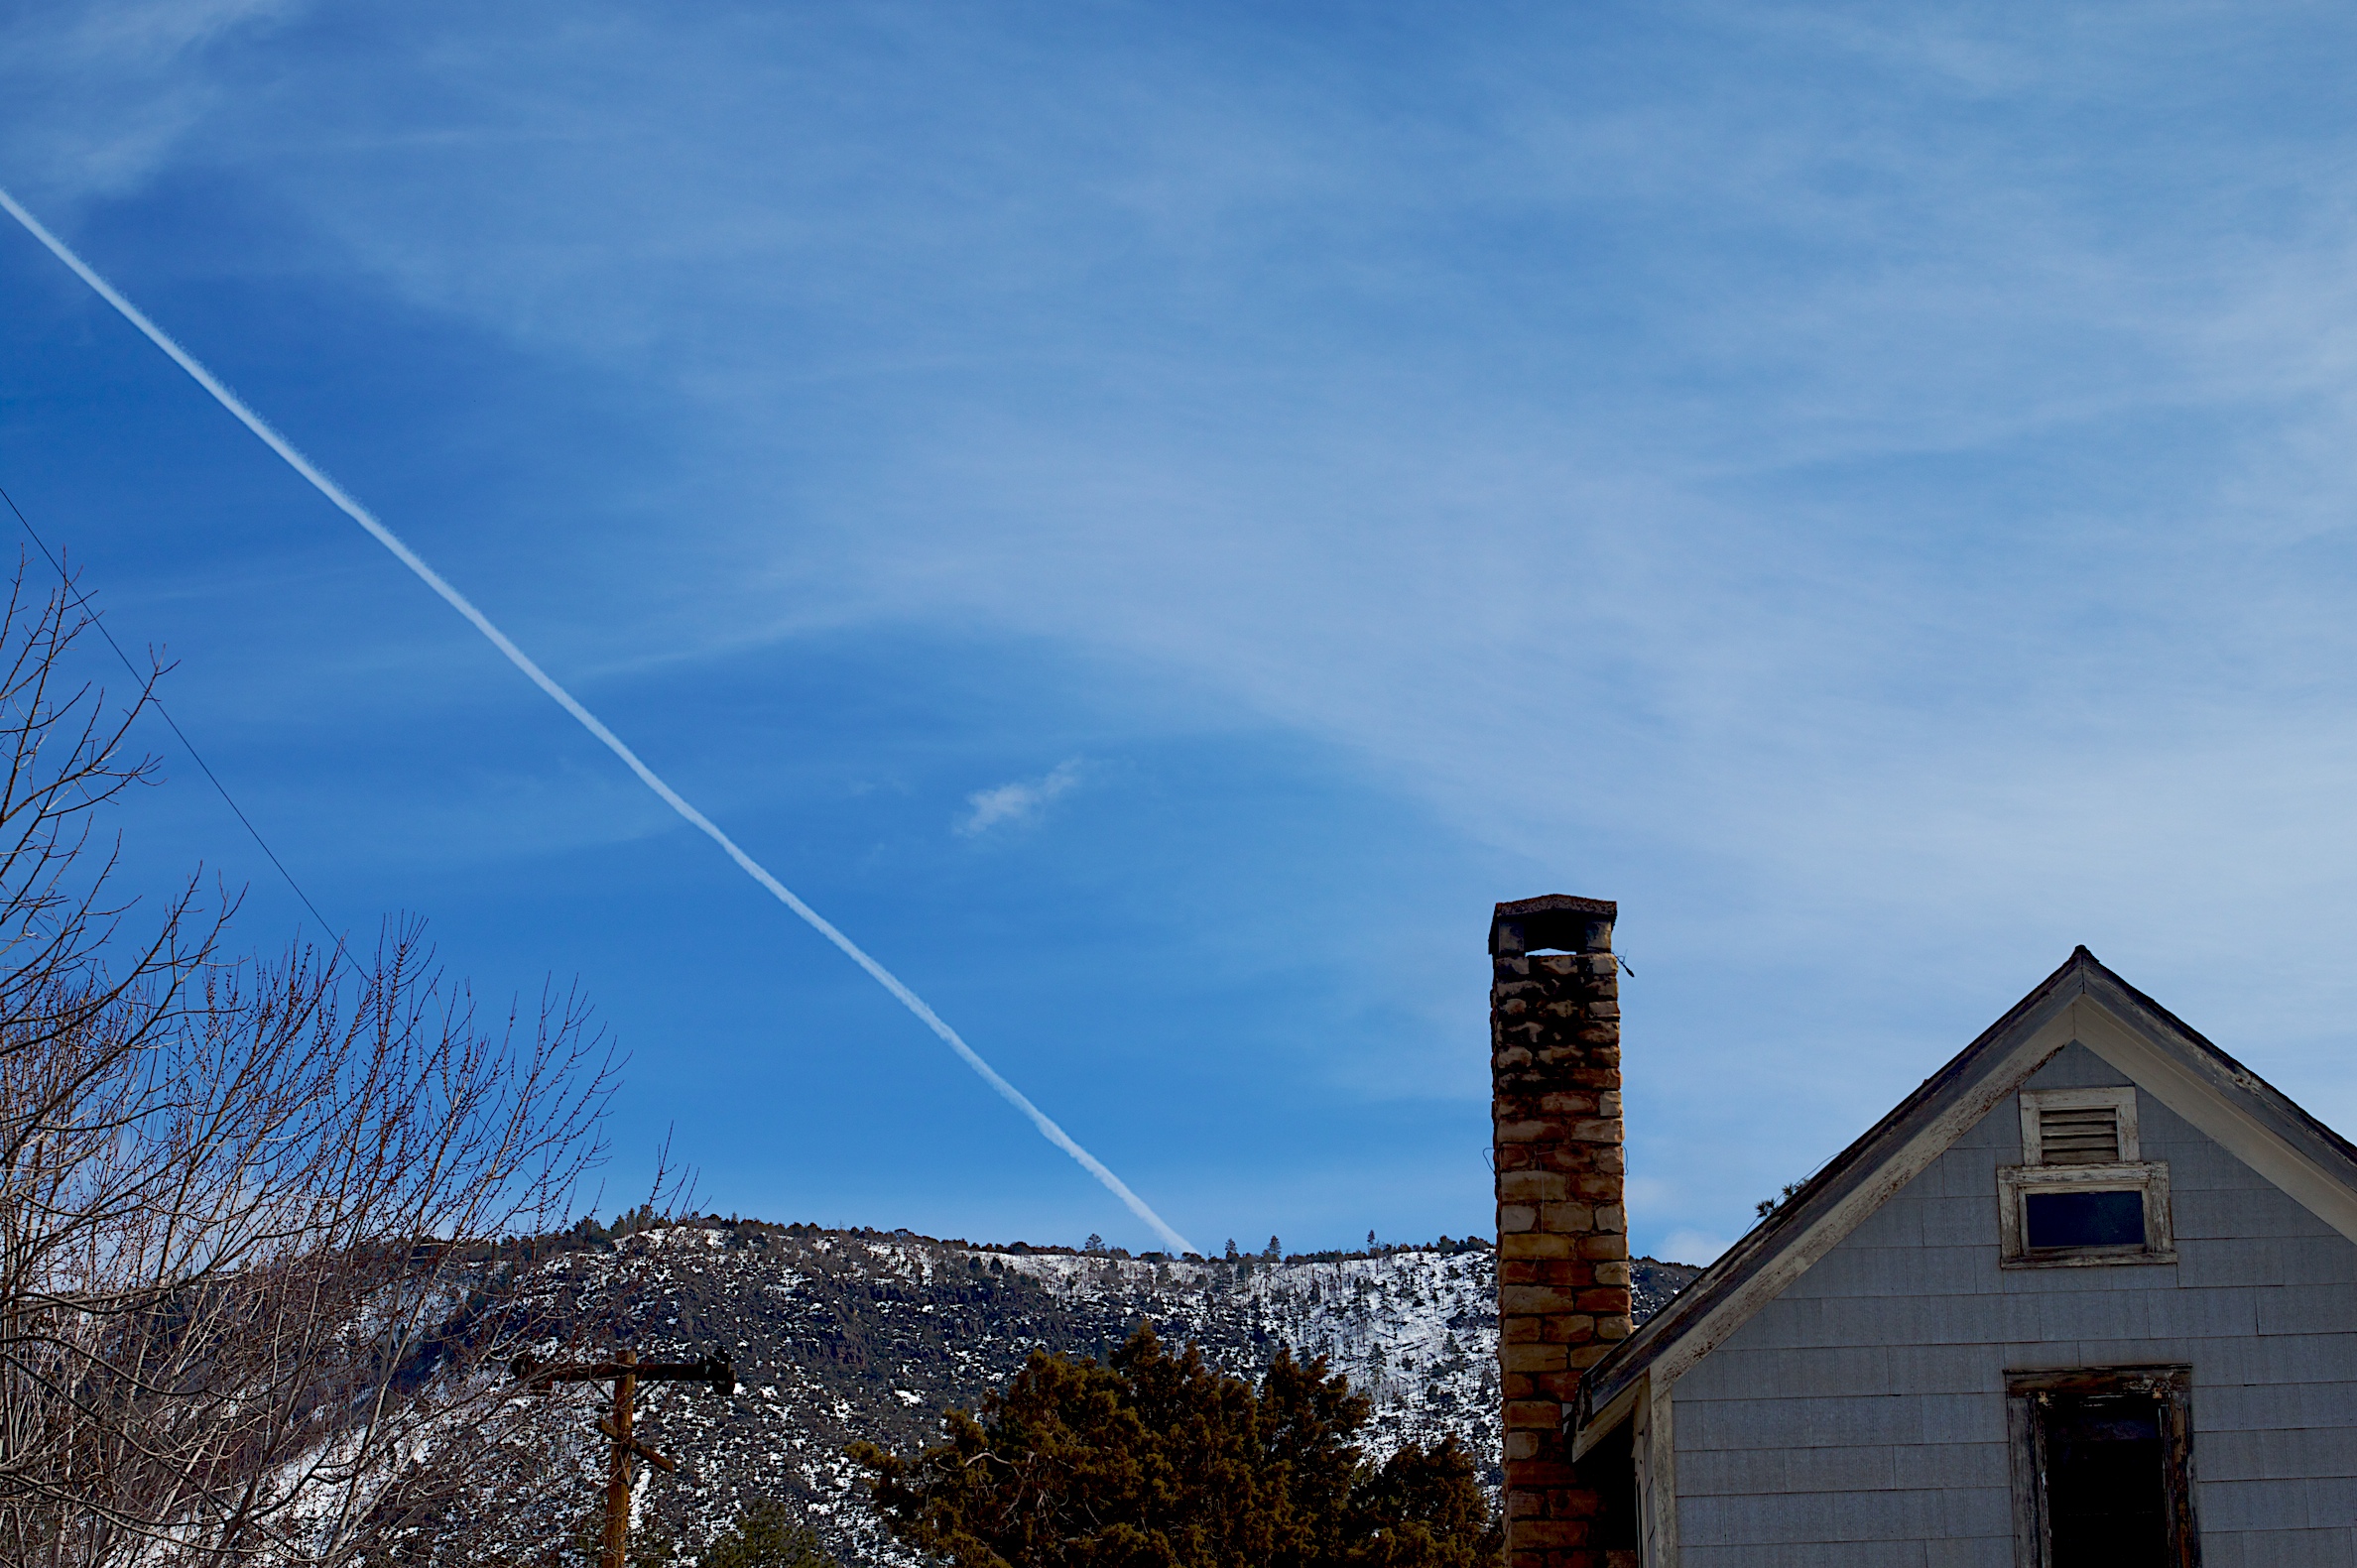
mountain, cloud, sky, sunlight, wind, dusk, evening, tower, 2010365